Wittenbach railway station

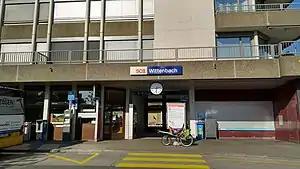
The station entrance in 2018

Wittenbach railway station is a railway station in Wittenbach, in the Swiss canton of St. Gallen. It is an intermediate stop on the Bodensee–Toggenburg line and is served by local trains only.